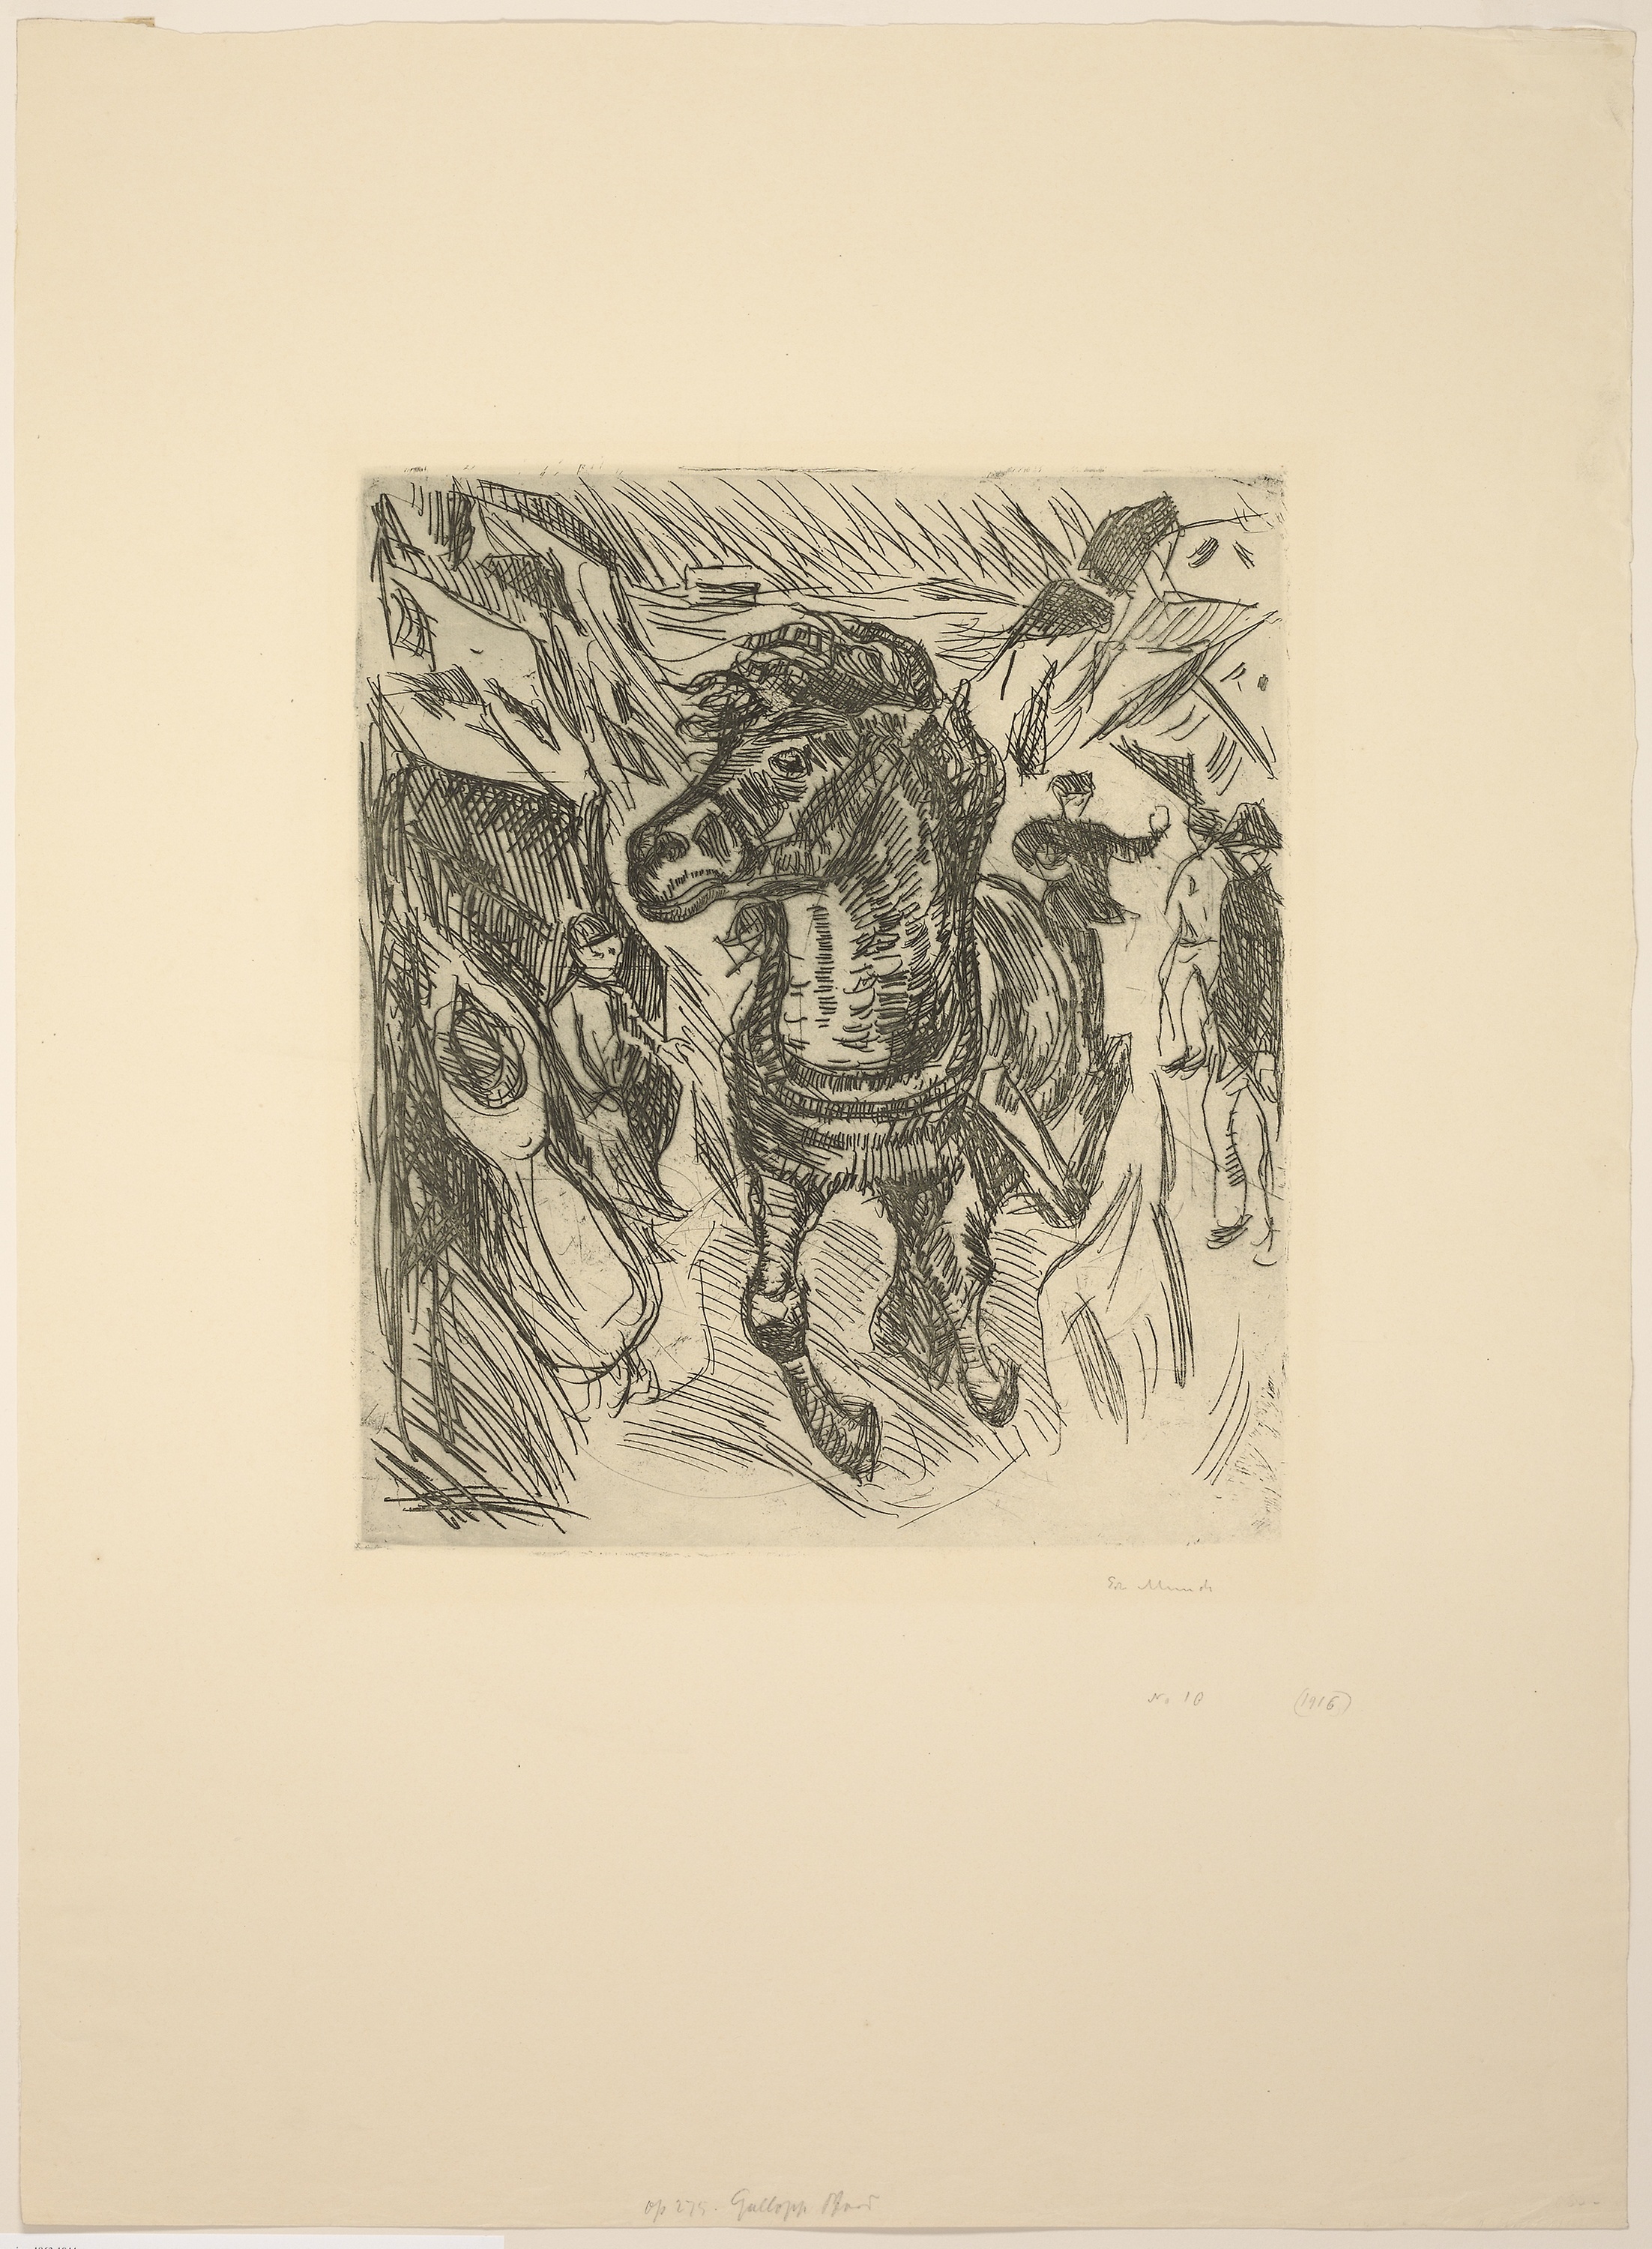
art, text, drawing, modern art, artwork, printmaking, illustration, visual arts, font, painting, picture frame, paper